Pedro Urbina Montoya

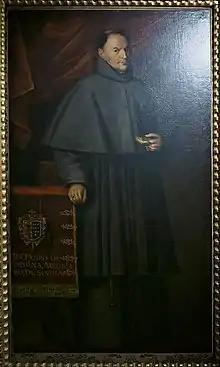
Pedro Urbina Montoya, was the Archbishop of Seville.

Pedro Urbina Montoya, O.F.M. or Pedro de Urbina y Montoya (12 August 1585 – 6 February 1663) was a Roman Catholic prelate who served as Archbishop of Seville (1658–1663), Archbishop of Valencia (1648–1658), and Bishop of Coria (1644–1648).